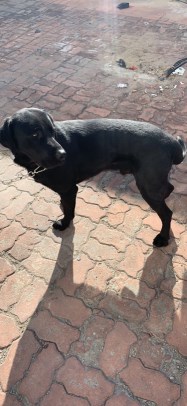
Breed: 3580-n000122-Labrador_retriever